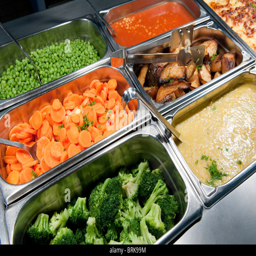
selection of cooked vegetables in a canteen